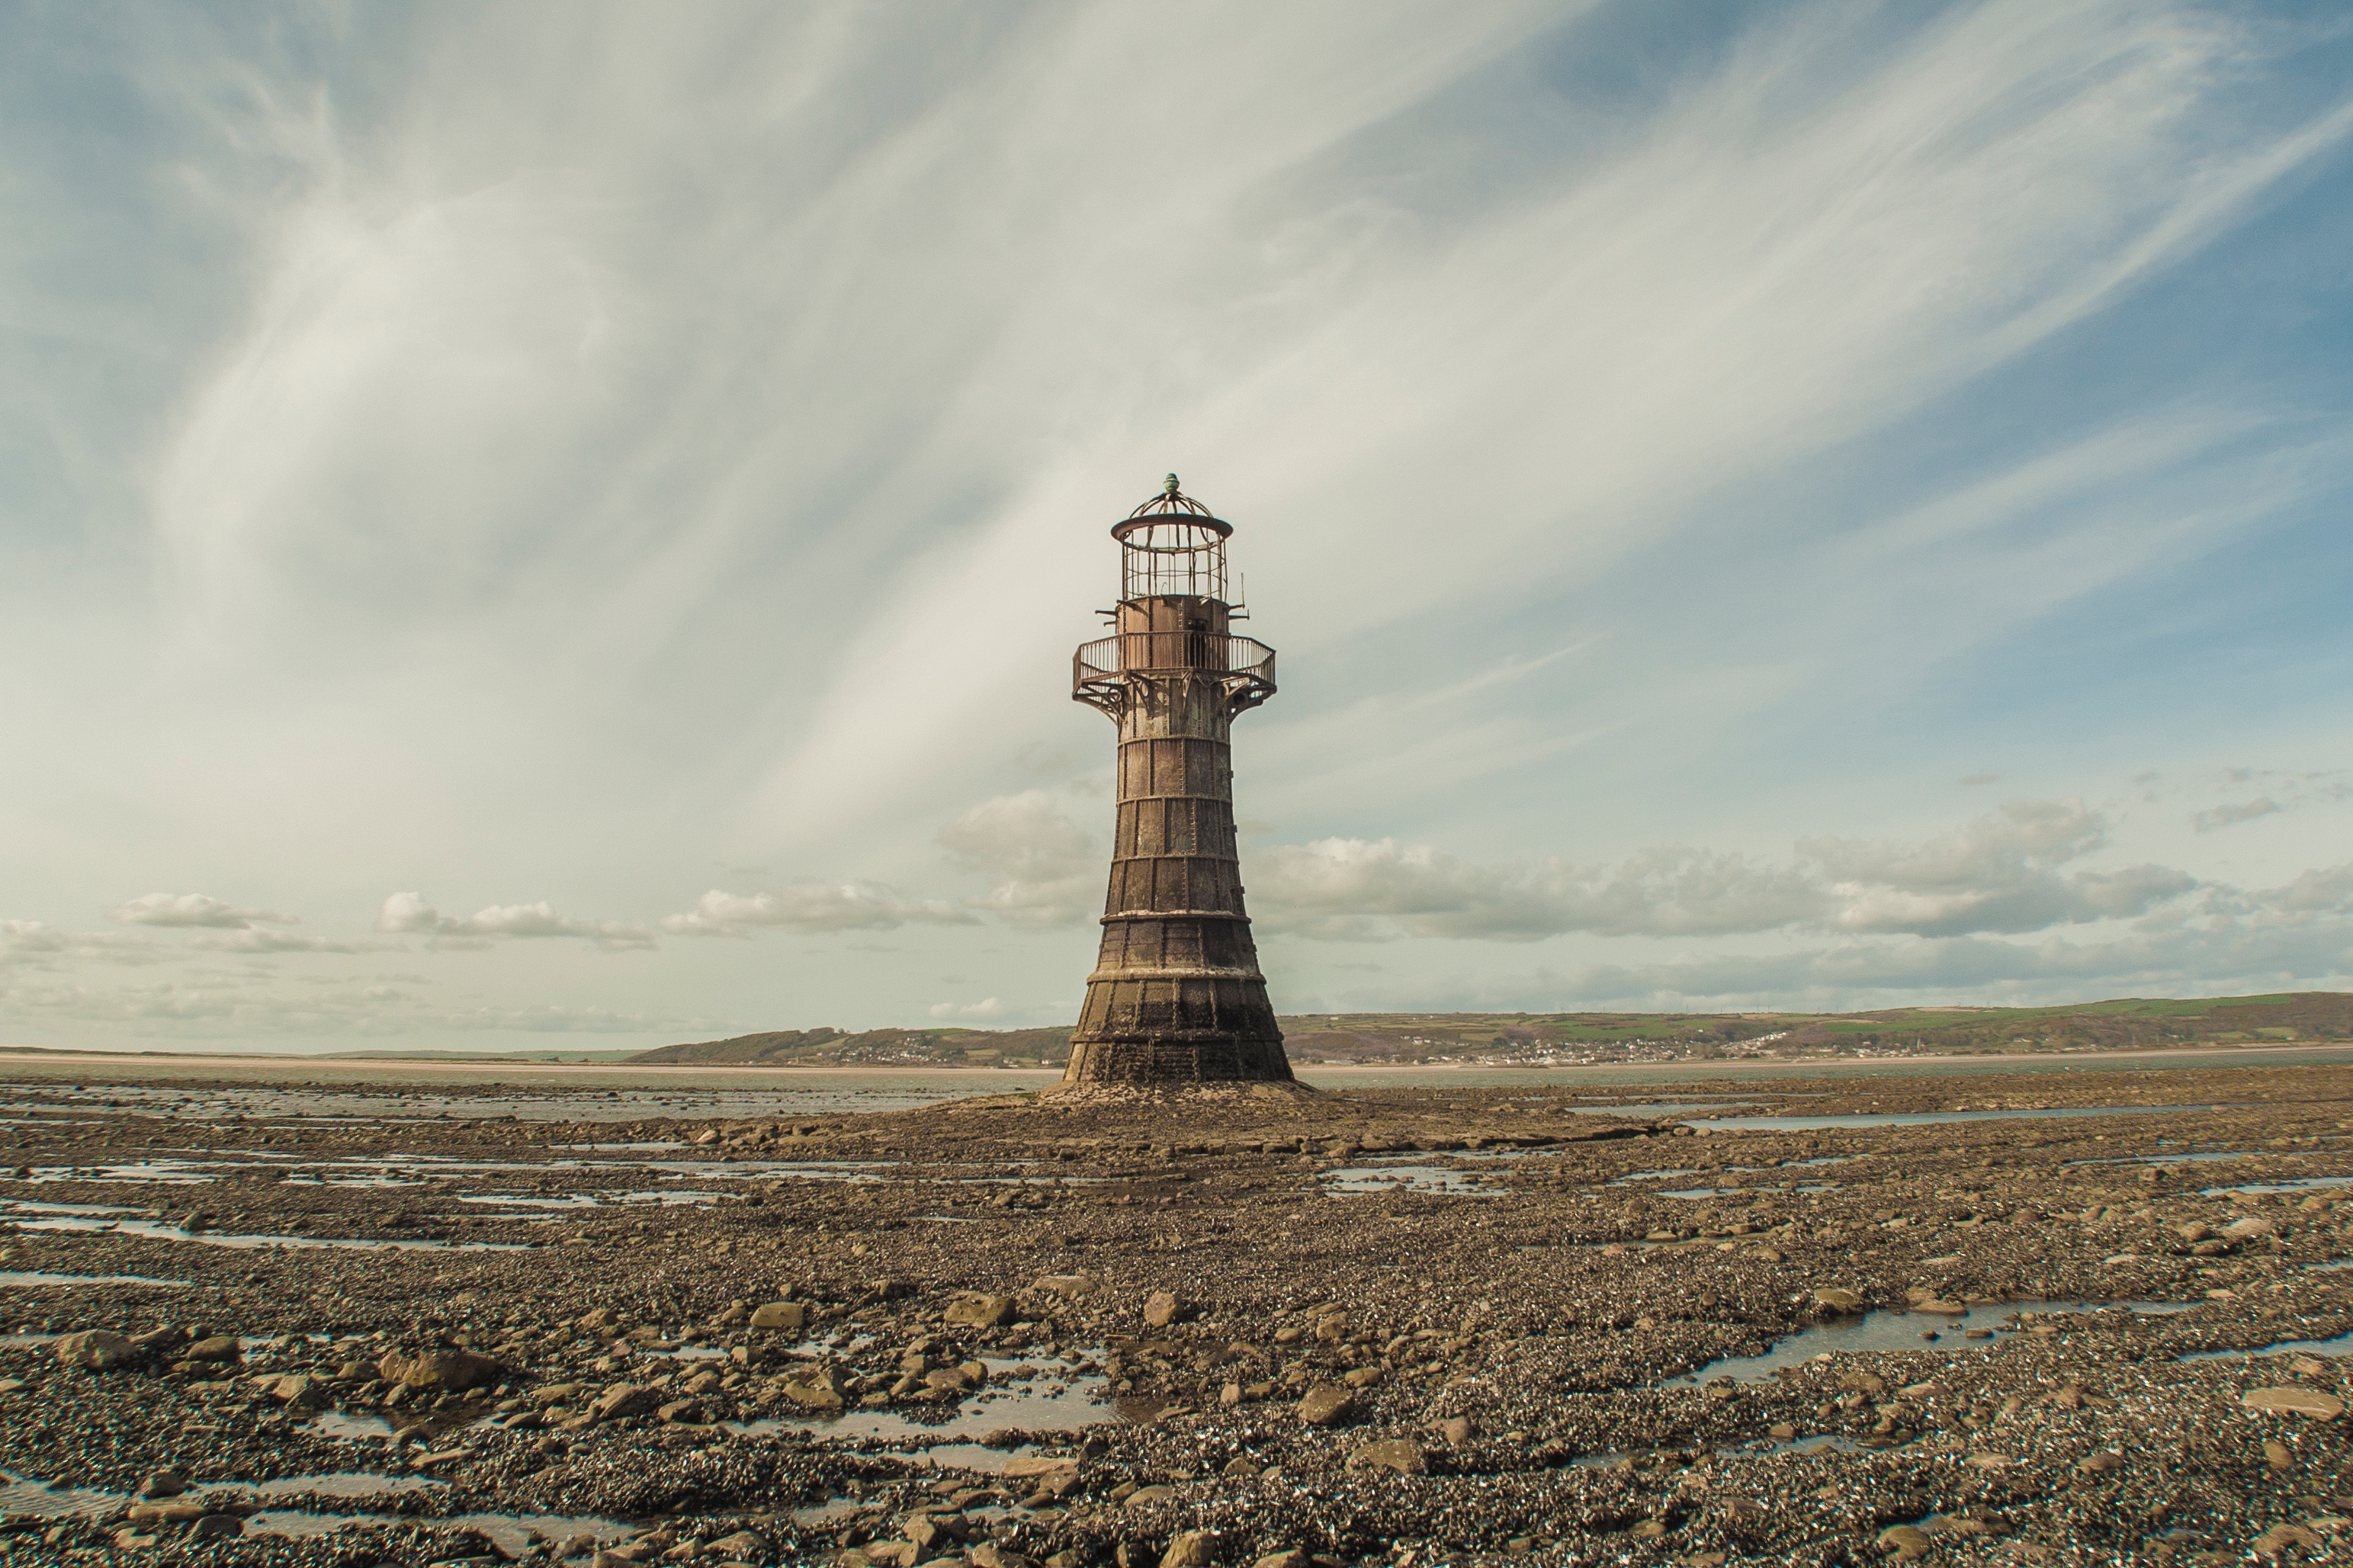
tower, lighthouse, cloud, horizon, sea, coast, morning, hill